Philip Gyselaer

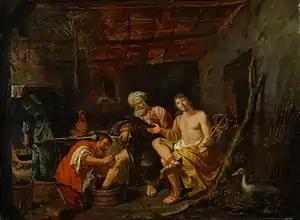
Mercury and Jupiter in the House of Philemon and Baucis

Philip Gyselaer, also Giselaer ("c". 1620 – after 1650), was a Flemish painter specialized in history painting in the tradition of Willem van Herp. He was registered at the Antwerp Guild of St. Luke as a pupil of Adriaen van Utrecht in 1634.